Glen Iris railway station

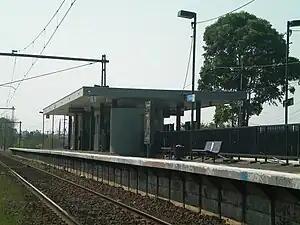
Westbound view of Platform 1, April 2009

Glen Iris railway station is a commuter railway station in Glen Iris, a suburb of Melbourne, Victoria, Australia. The station opened on 24 March 1890 as part of the branch line from Burnley to Waverley Road station. The station consists of one island platform accessed by a pedestrian underpass. There is one principal station building located towards the Down end of the platform. The single-story building, constructed in 1975 as part of the station's rebuild, acts as a shelter and has toilet facilities. The station is only partially accessible due to steep access ramps.